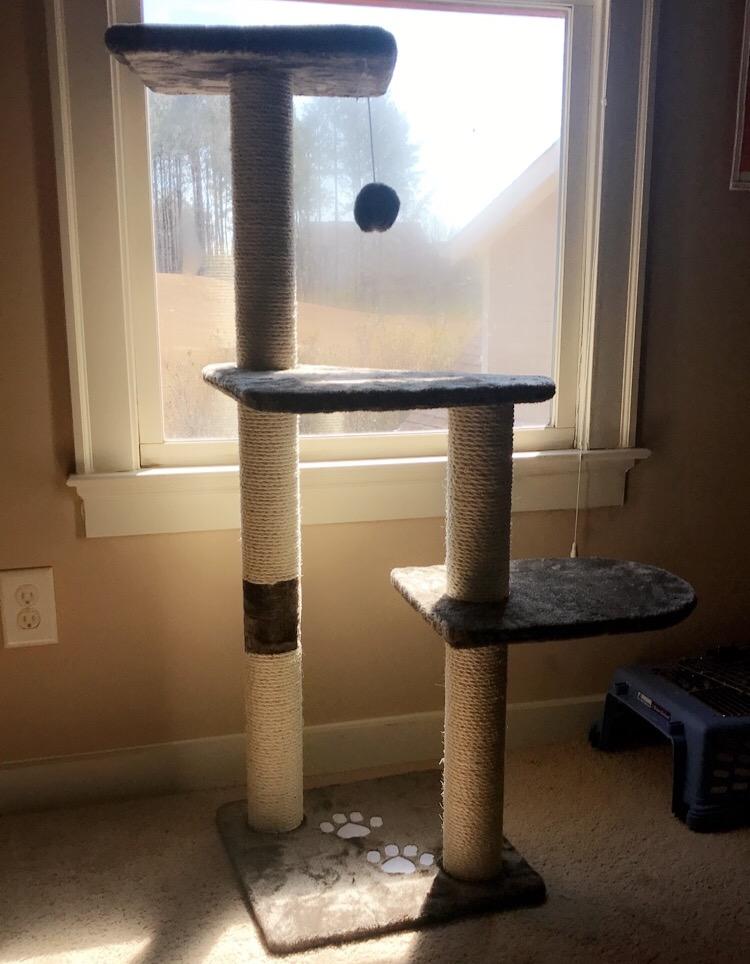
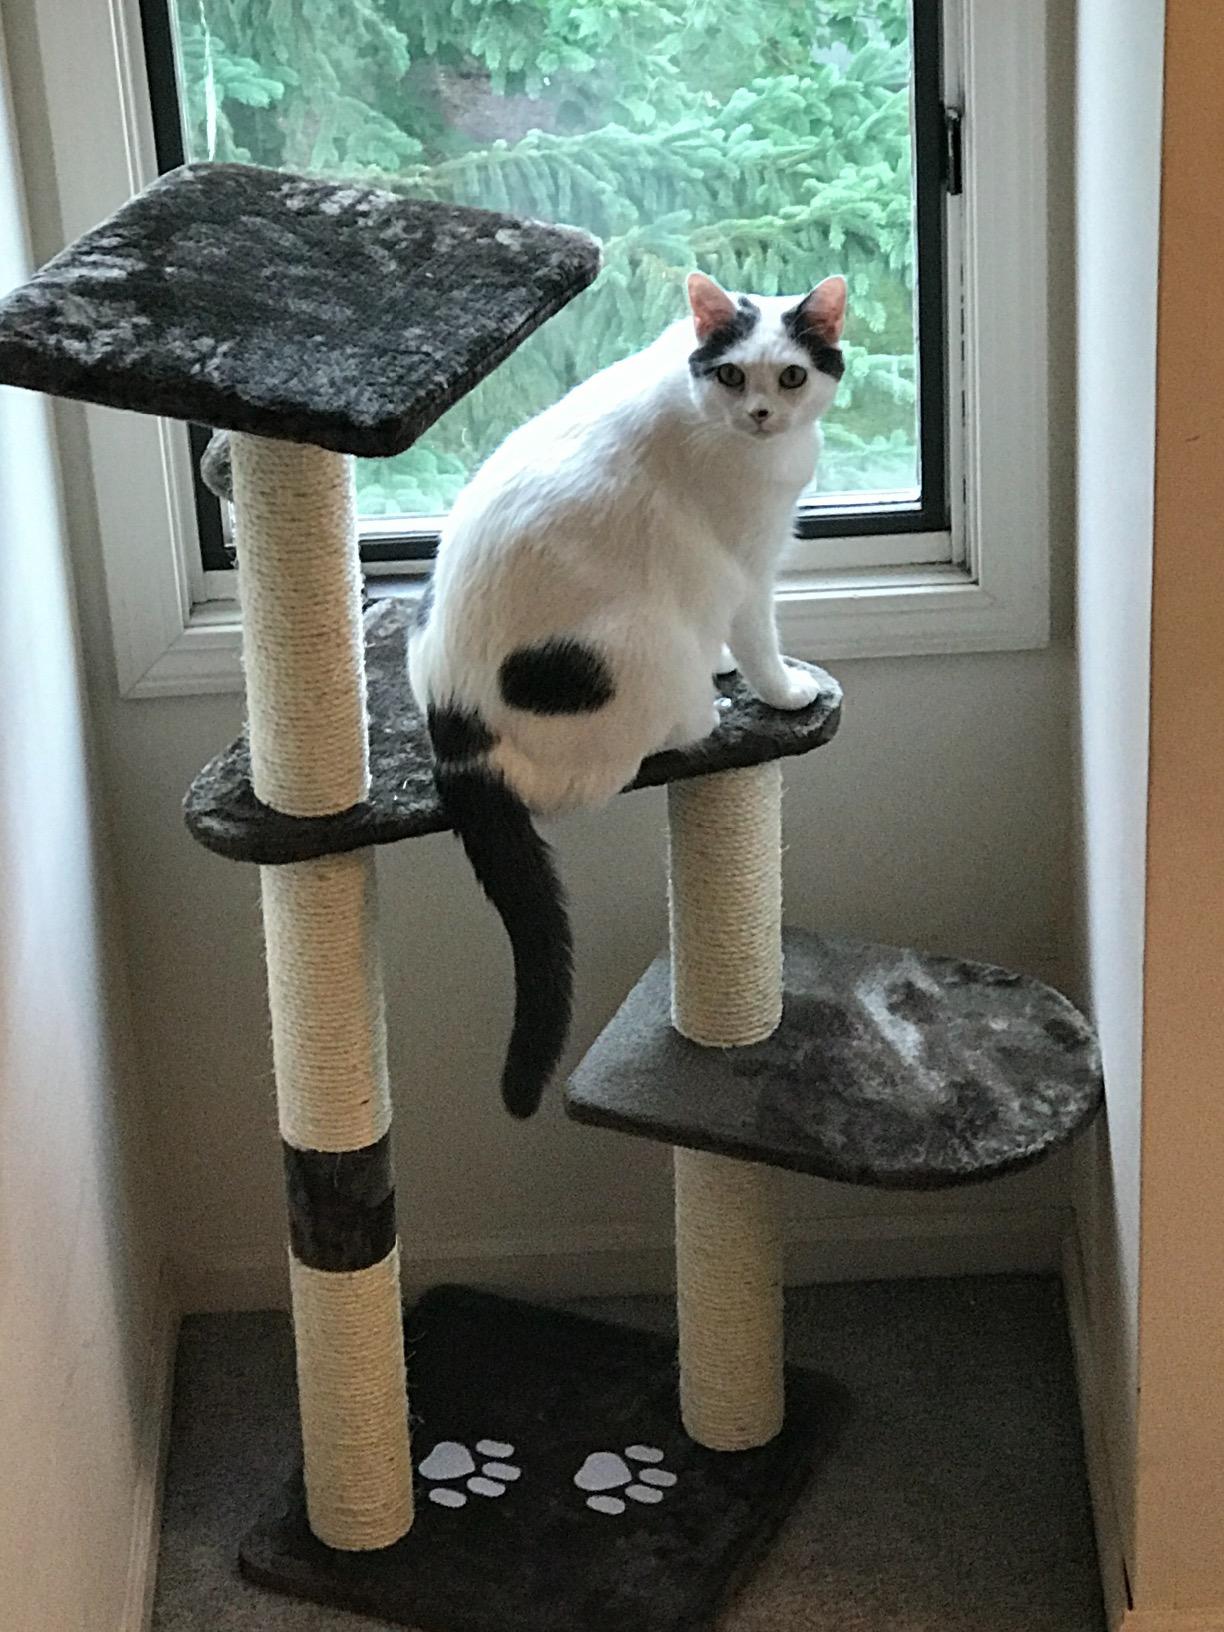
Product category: items_cat tree
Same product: yes